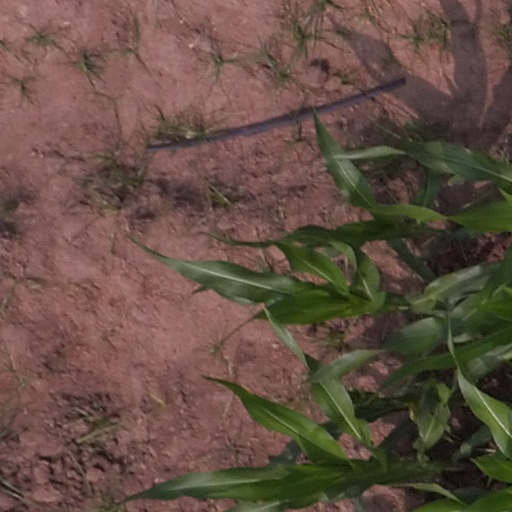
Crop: maize; corn